Superstars V8 Racing

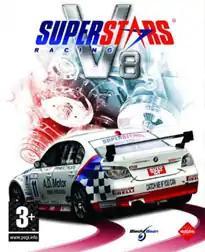
European box art

Superstars V8 Racing is a car racing video game based on the 2008 season of the Italy-based Superstars Series and available for the arcade on 17 April 2009 and ported to Xbox 360, PlayStation 3 and Windows on 26 June 2009. It is the first car racing game from developer Milestone since 2006's Evolution GT. A sequel, "Superstars V8 Next Challenge", was released in 2010.